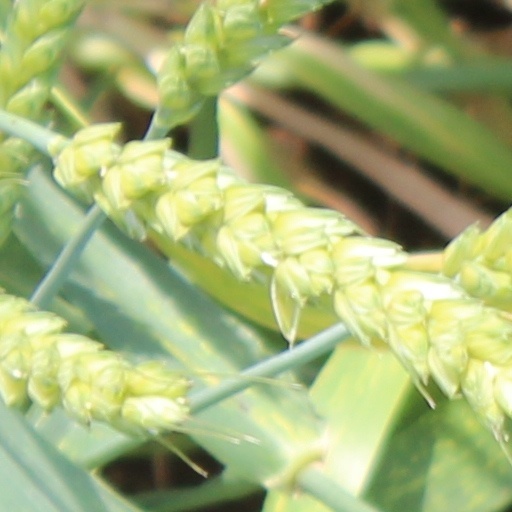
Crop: wheat